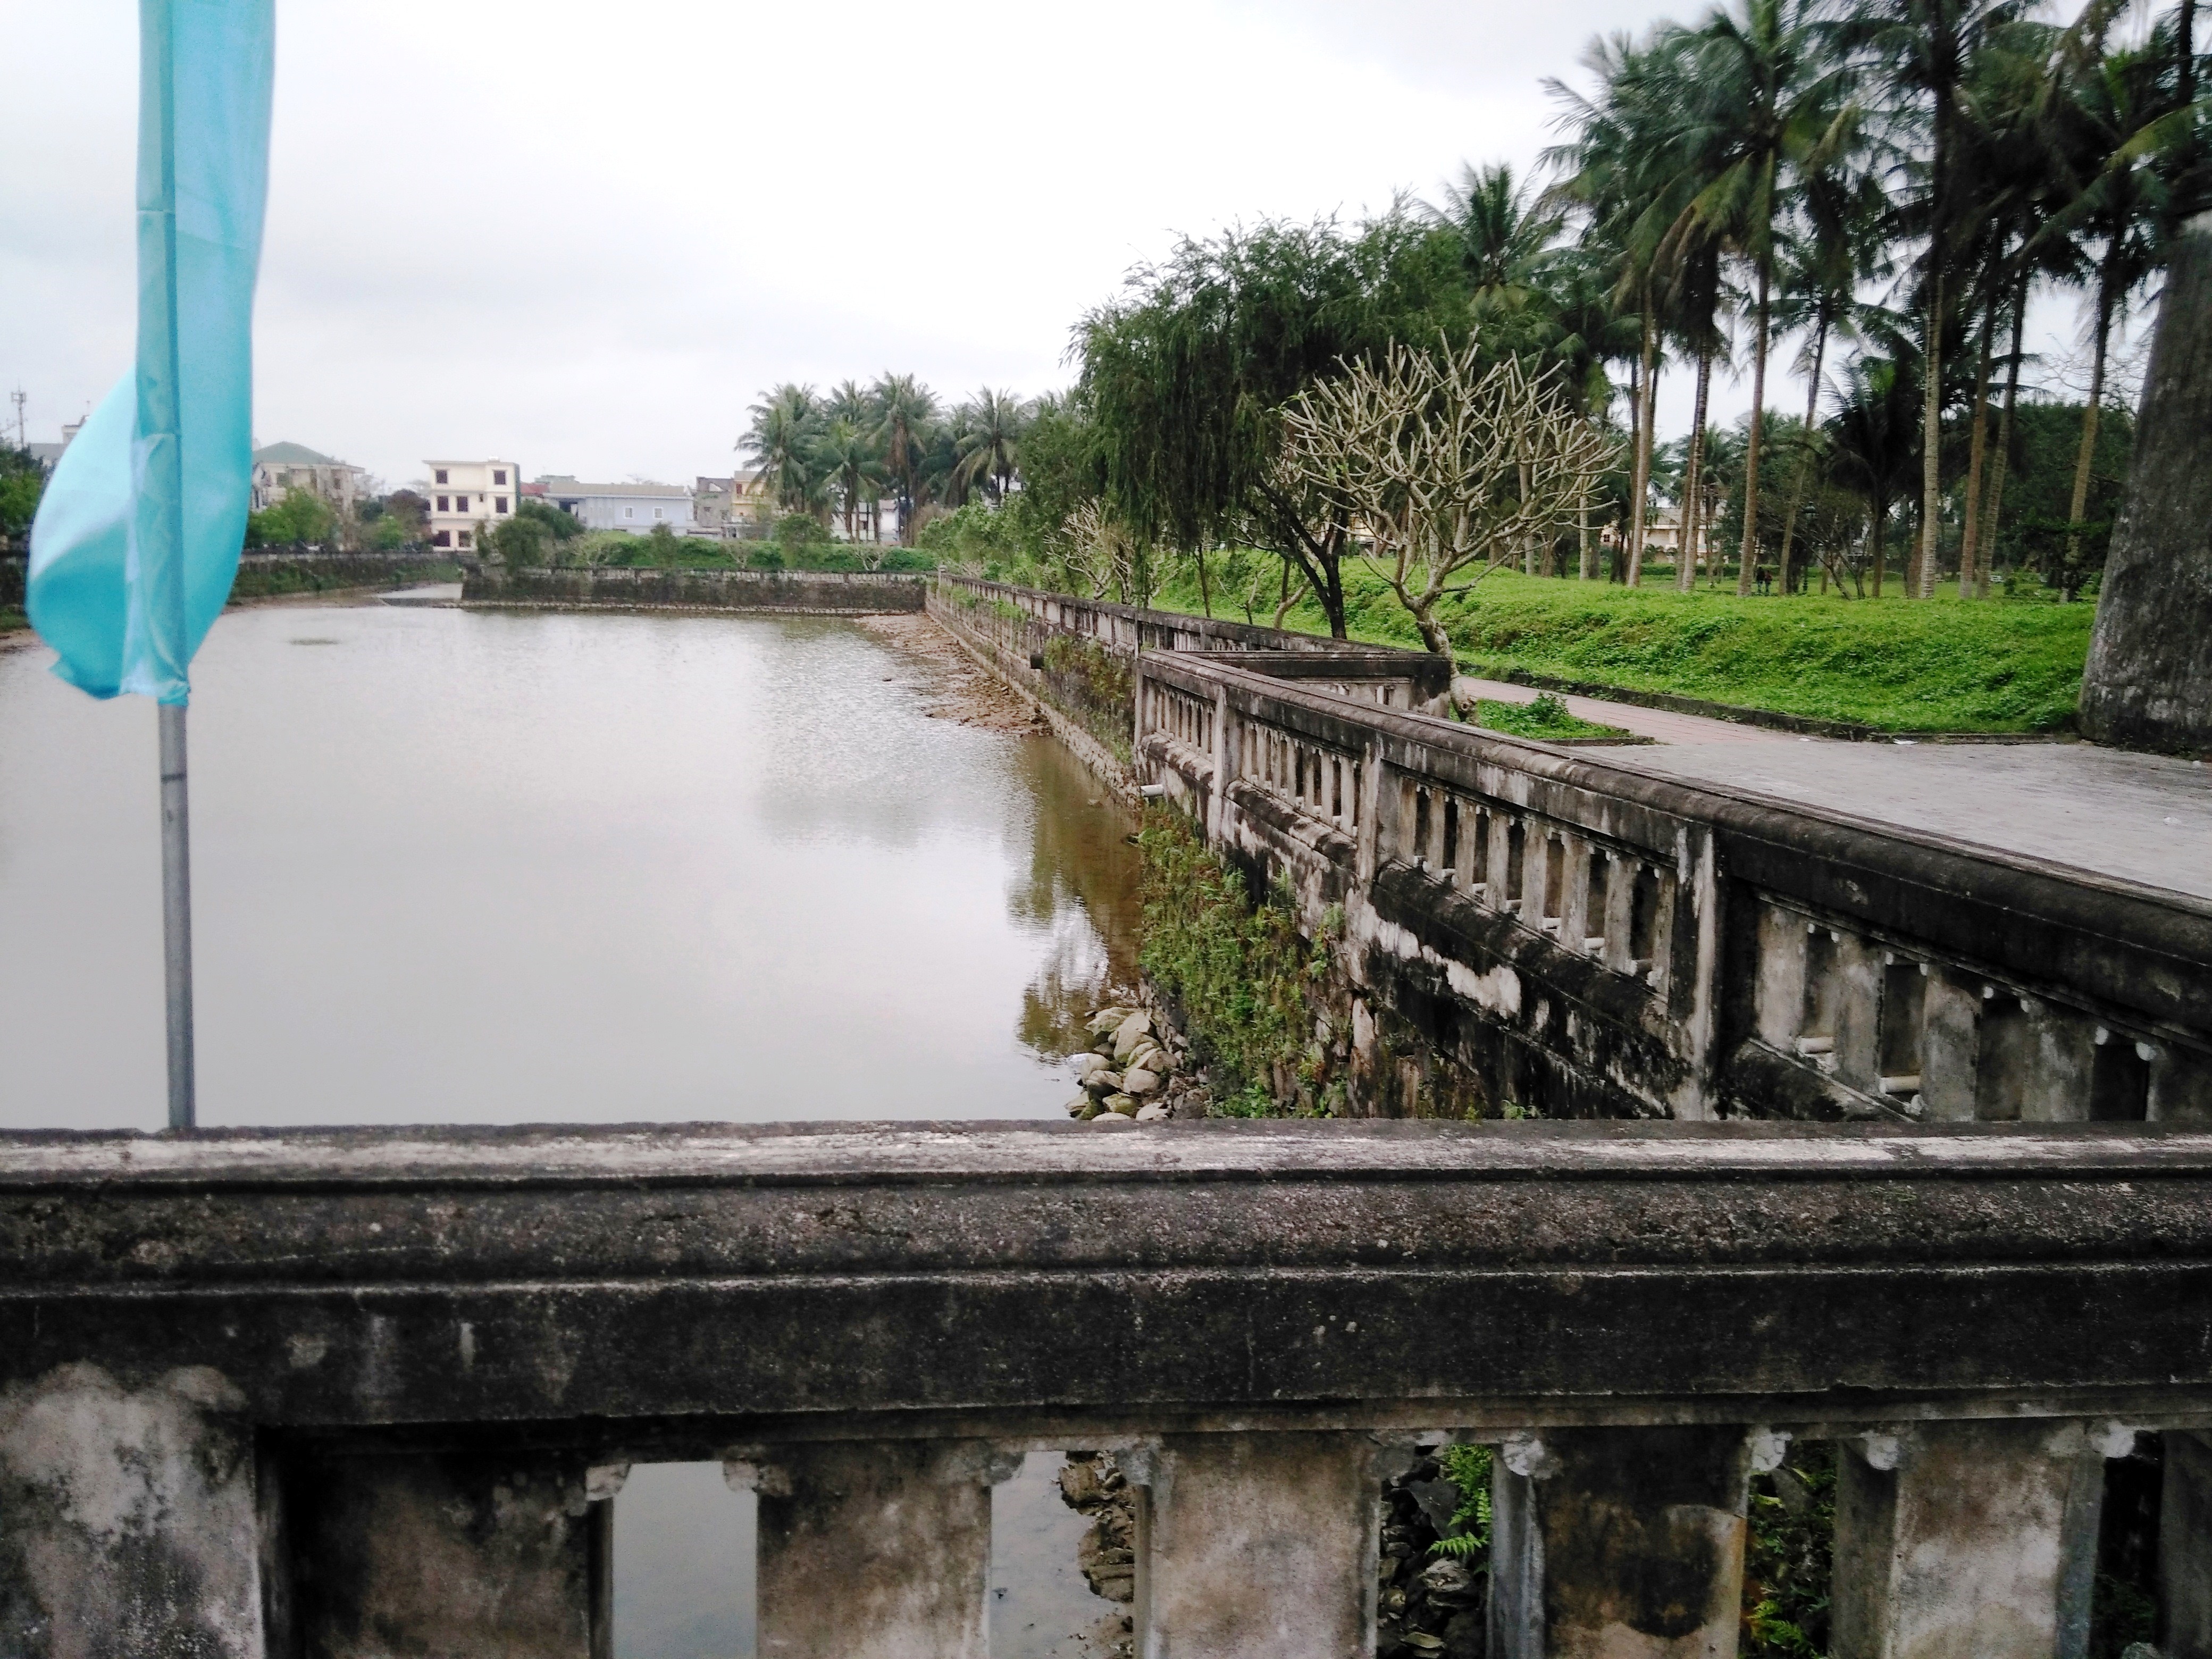
user: text: Lá cờ trong hình có màu gì?
assistant: text: Màu xanh lam nhạt

user: text: Loại cây thân cao, có lá xòe rộng và quả lớn, thường thấy ở vùng nhiệt đới trong ảnh là cây gì?
assistant: text: Cây dừa

user: text: Với kiến trúc và cảnh quan trong ảnh, địa điểm này thường được liên kết với ý nghĩa văn hóa hay mục đích sử dụng nào ở Việt Nam?
assistant: text: Thường là một khu di tích, đền thờ, hoặc một phần của công viên, khu vườn truyền thống, mang ý nghĩa lịch sử, tâm linh hoặc thư giãn.

user: text: Hãy mô tả vị trí tương quan giữa hồ nước, con đường đi bộ và hàng lan can đá trong bức ảnh.
assistant: text: Hồ nước nằm ở phía trước hàng lan can đá, trong khi con đường đi bộ chạy song song phía sau hàng lan can, tách biệt hồ và khu vực cây xanh, tạo thành một lối đi ven hồ.